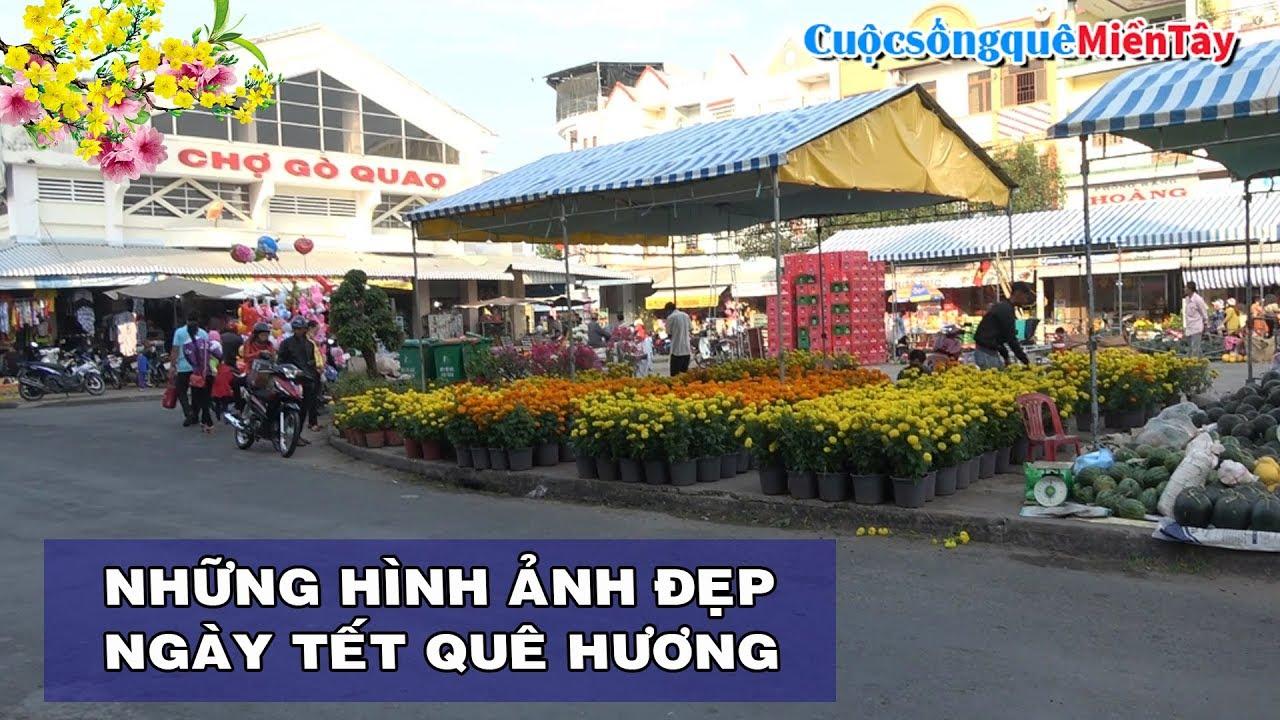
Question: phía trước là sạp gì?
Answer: phía trước là sạp bán bông